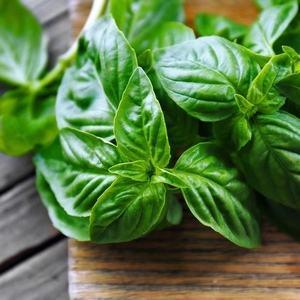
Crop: unknown
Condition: basil